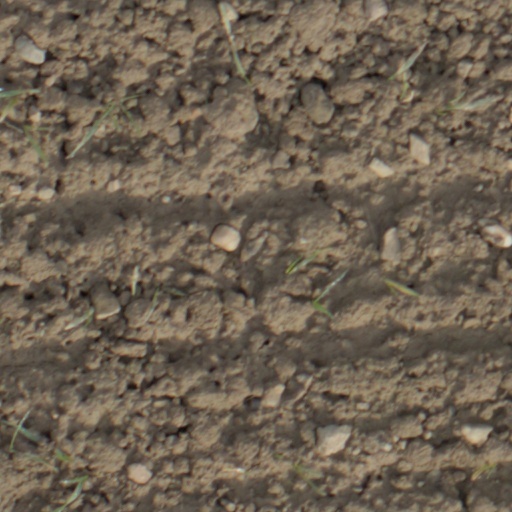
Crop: wheat